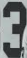
Number: 3